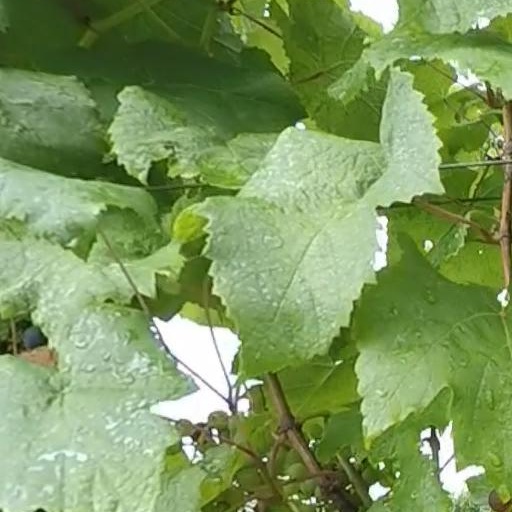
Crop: grape